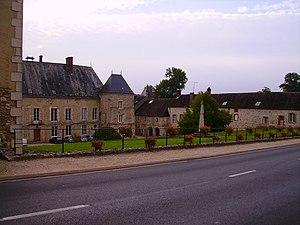
Le château de Baye est situé sur la commune de Baye, dans le département de la Marne.
Baye est une commune française, située dans le département de la Marne en région Grand Est.
Cet article recense les monuments historiques de la Marne, en France.